Giorgio Santelli

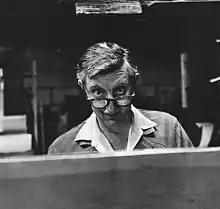
Santelli circa February 1961

"Maestro" Giorgio Santelli (25 November 1897 – 8 October 1985) was a fencer and fencing master who was part of the Italian team that won the gold medal in Men's team sabre at the 1920 Summer Olympics and was the largest mid-20th century influence in raising the quality and popularity of fencing in the United States, and creator of one of the best-known fencing equipment manufacturers.